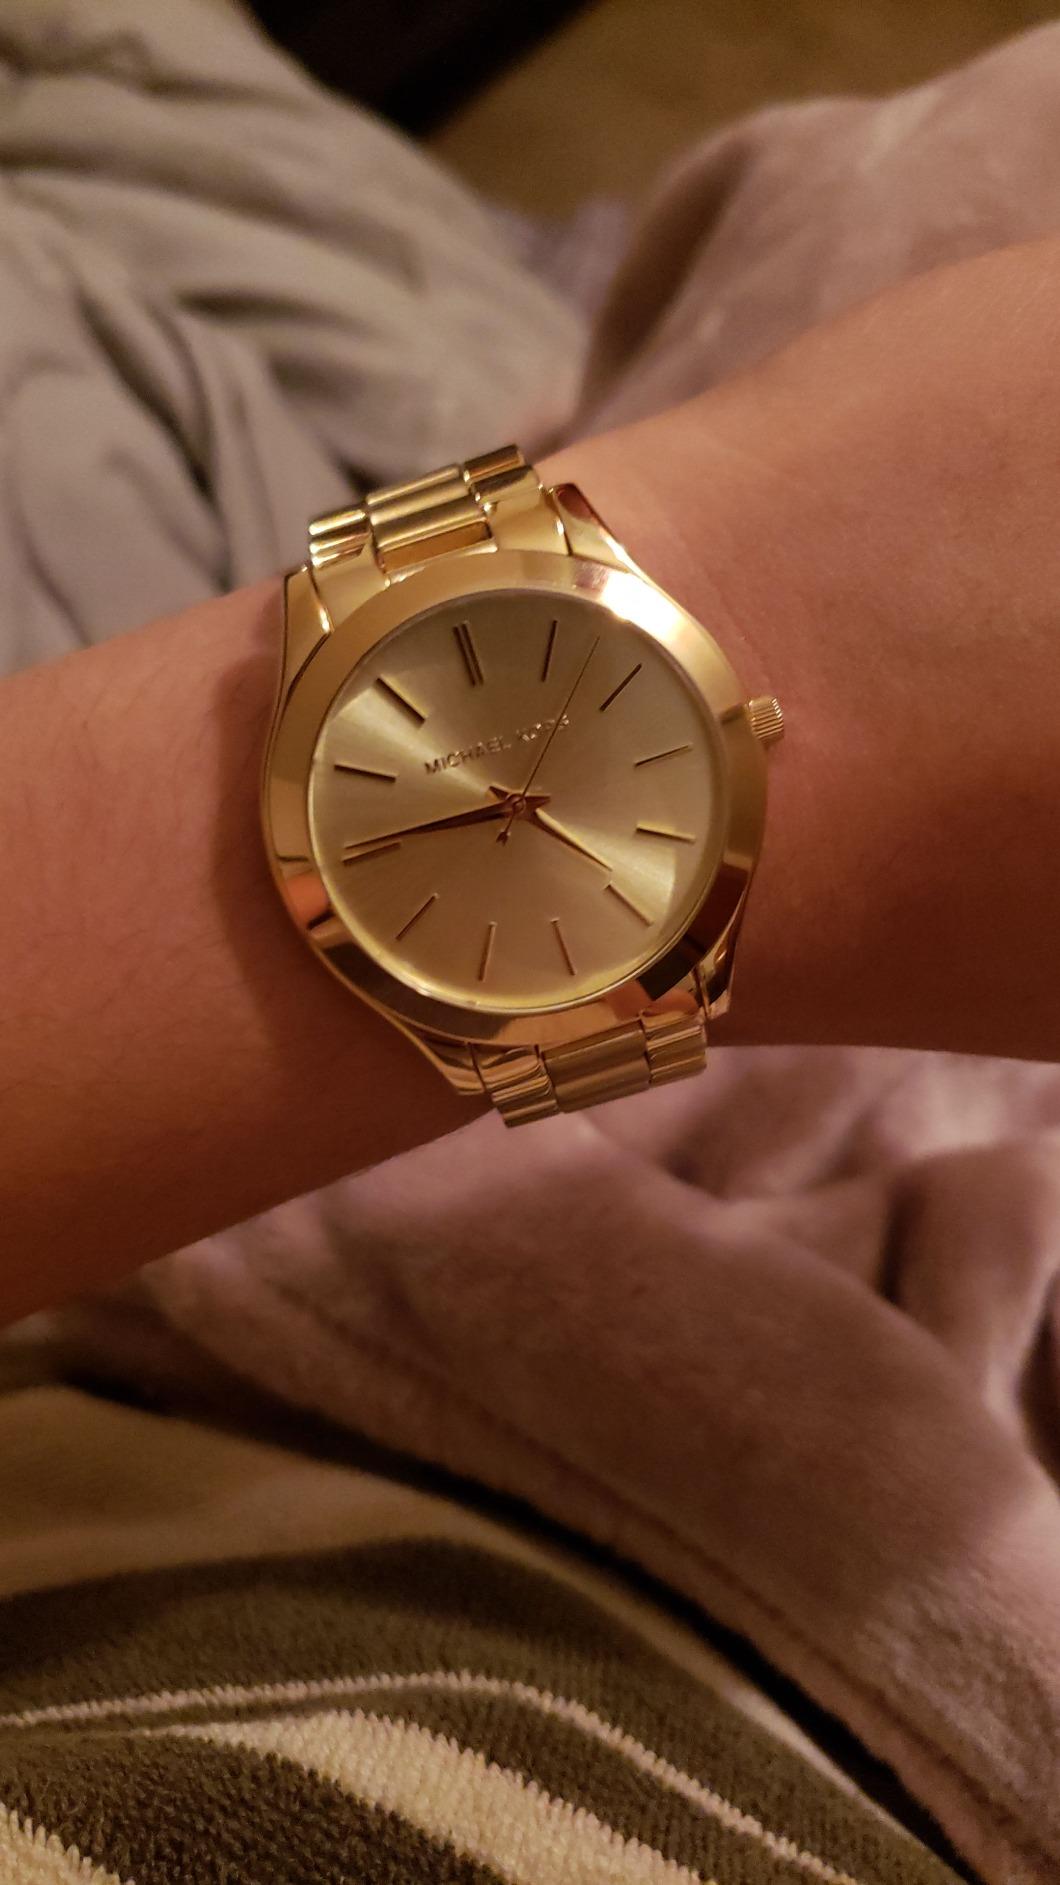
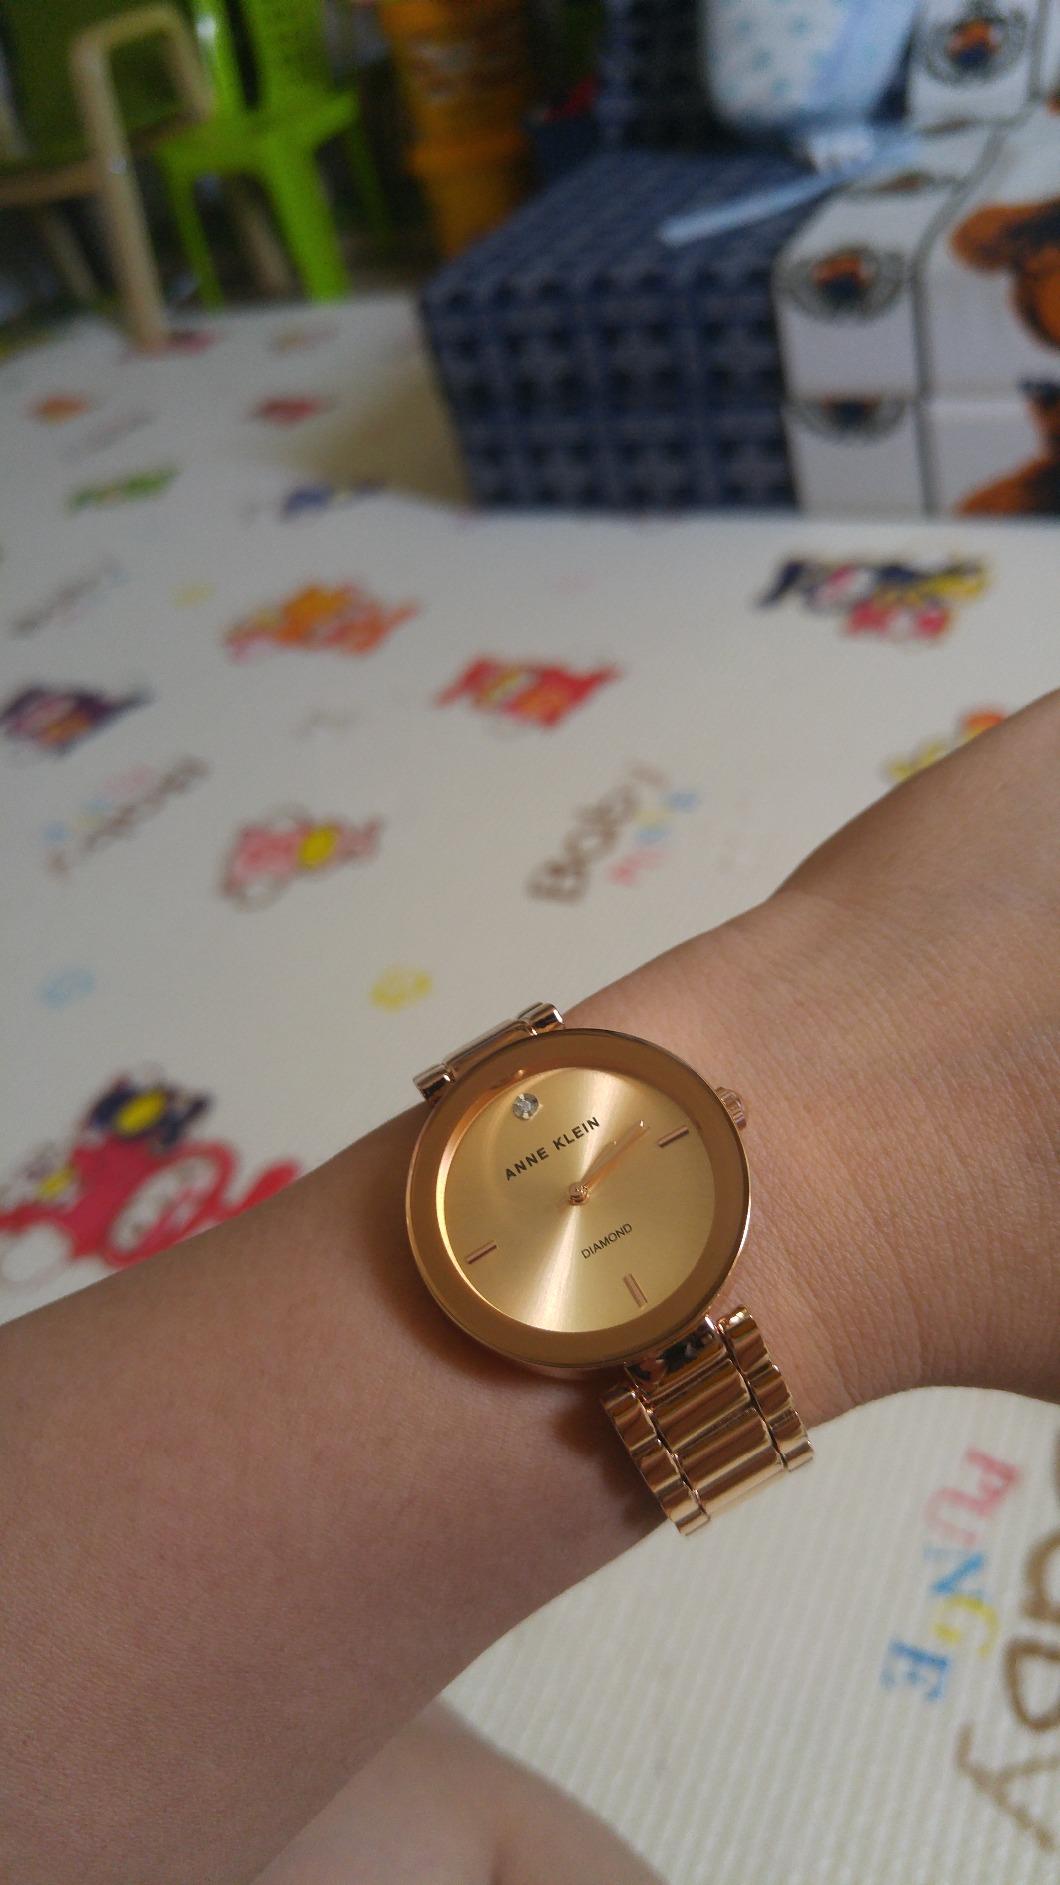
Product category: accessories_watch
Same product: no